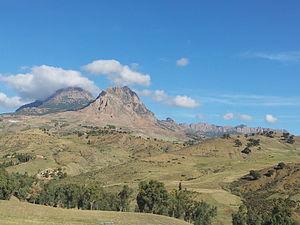
Massif de Ouarsenis (1 985m), près de la commune de Tamalaht dans la wilaya de Tissemsilt (Algérie)
La wilaya de Tissemsilt est une wilaya d'Algérie, située dans l'ouest du pays.
L'Ouarsenis est un massif de montagnes du nord-ouest de l'Algérie. Il culmine au pic Sidi Amar près de Bordj Bou Naama dans la wilaya de Tissemsilt à 67 km au nord de Tissemsilt.
L'Algérie, est un pays constitué d'une multitude de reliefs. Le nord est sillonné d'ouest en est par une double barrière montagneuse avec des chaînes telles que le Dahra, l'Ouarsenis, le Hodna, les chaines de Kabylie et l'Aurès. Le sol est couvert de nombreuses forêts au centre, vastes plaines à l'est et le Sahara qui représente à lui seul 84 % du territoire. La superficie du pays est la plus grande d'Afrique, avec 2 381 741 km².
Tamalaht est une commune de la wilaya de Tissemsilt en Algérie.